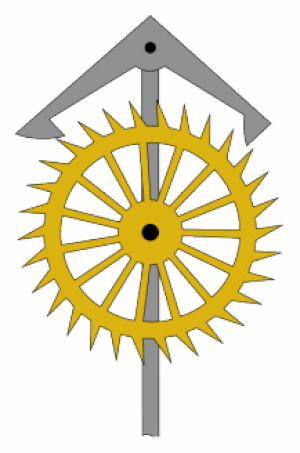
Hæmværk
Animeret billede af et ankerhæmværk, der anvendes i pendulure
Diagramma animato di un ""contraccolpo"" o scappamento ad ancora utilizzati in orologi a pendolo, inventato da Robert Hooke nel 1657
I urværket, findes der en del som hedder hæmværket, denne del har været meget vigtigt for urets udvikling mod præcision. Hæmværket har været igennem en del forbedringer, og har eksisteret fra 1200-tallet, hvor det første hæmværk blev opfundet.